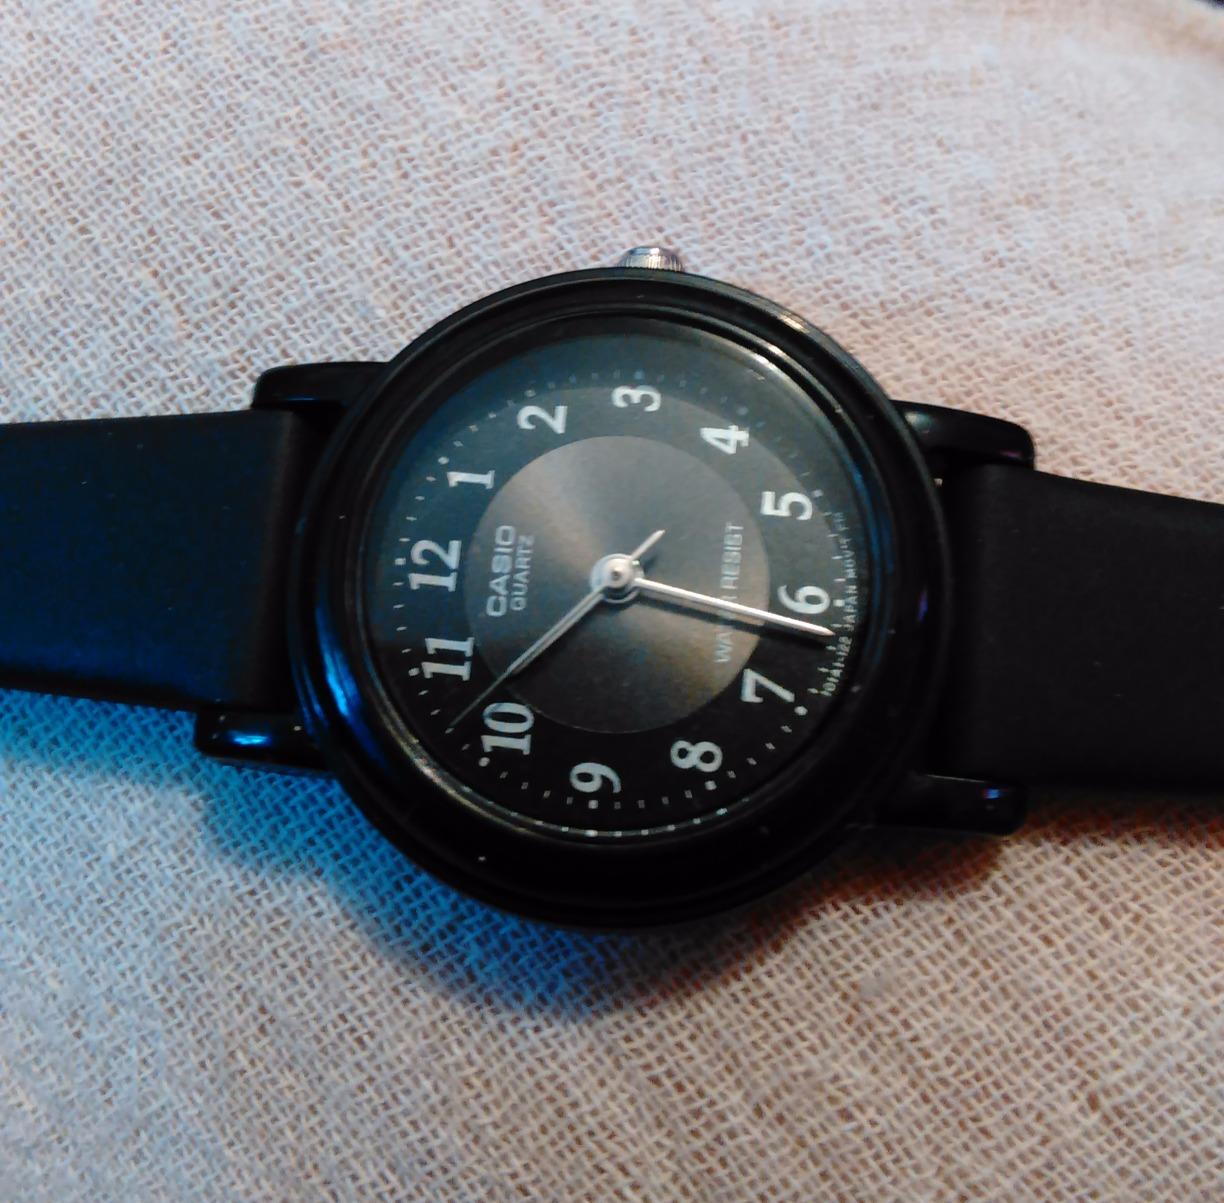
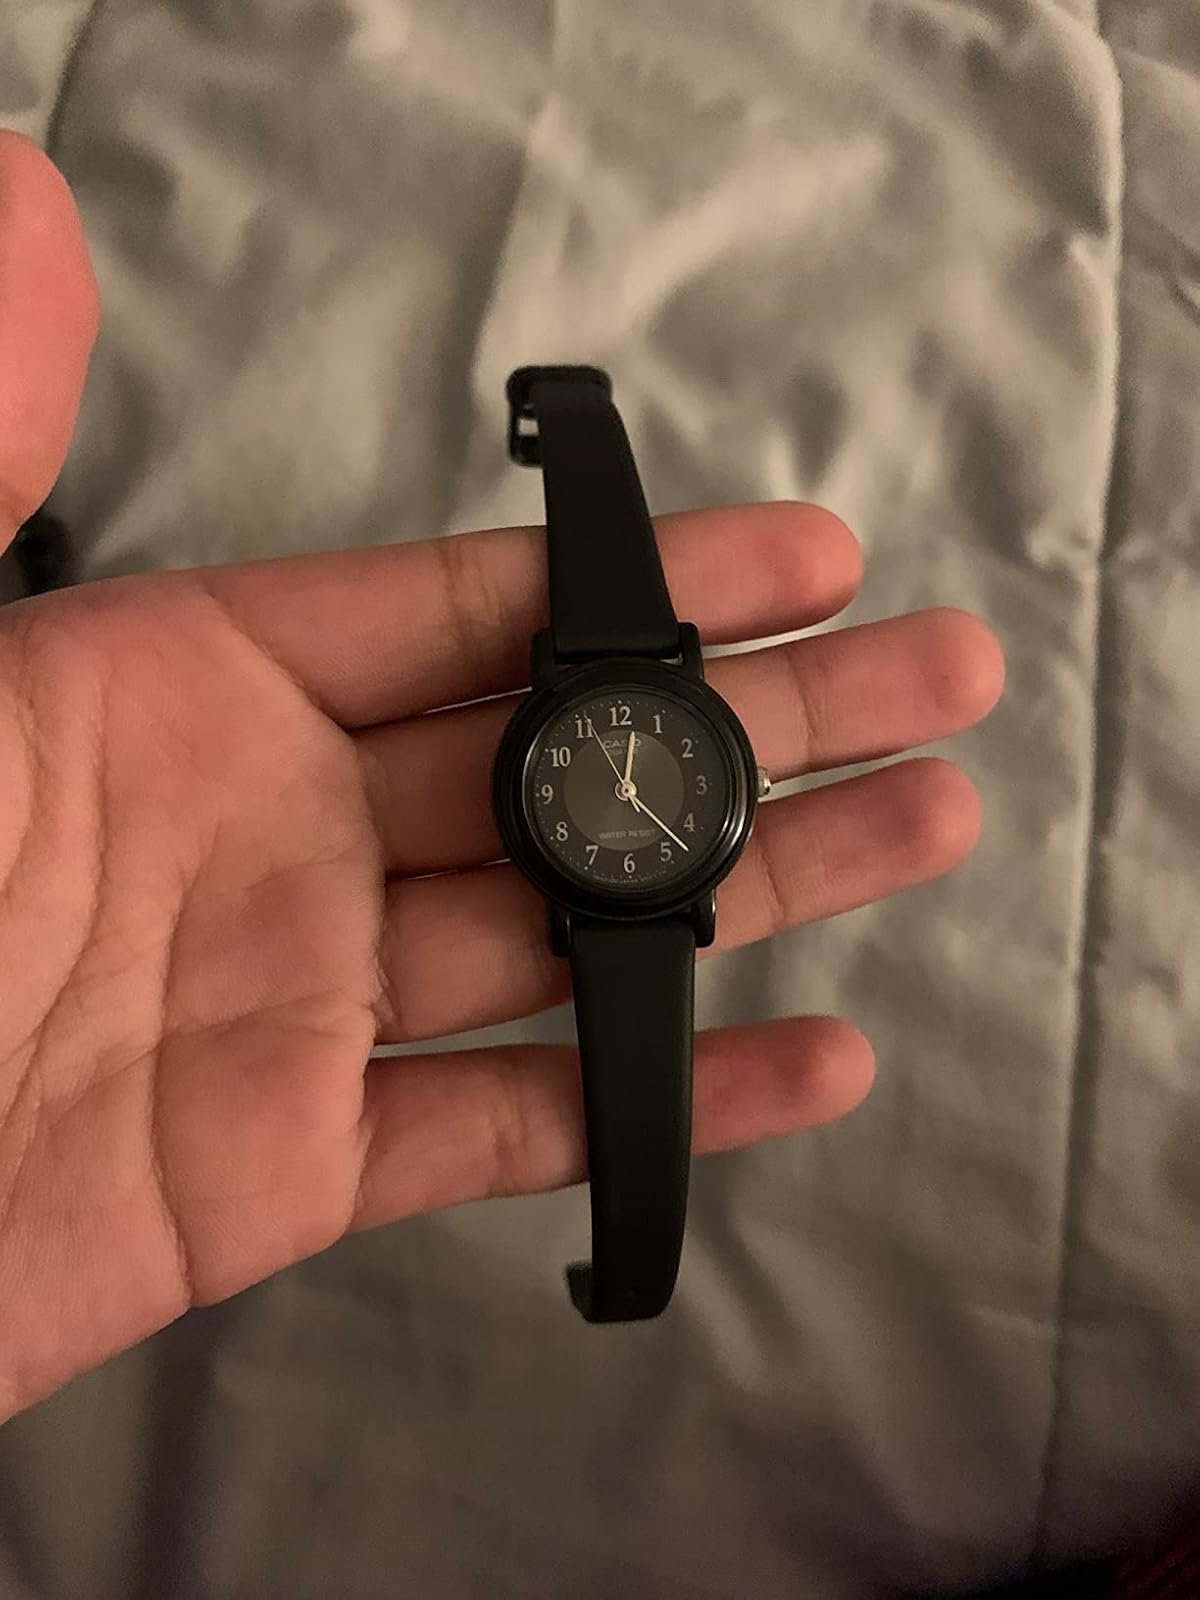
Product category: accessories_watch
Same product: yes